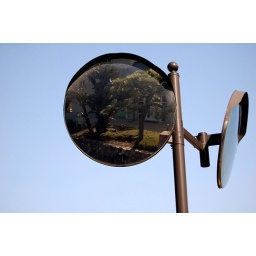
A set of street mirrors across near the Kishiwada castle site. Yeah, that's me at the very bottom.&lt;i&gt;&lt;b&gt;Kishiwada, Osaka. Japan.&lt;/b&gt;&lt;/i&gt;